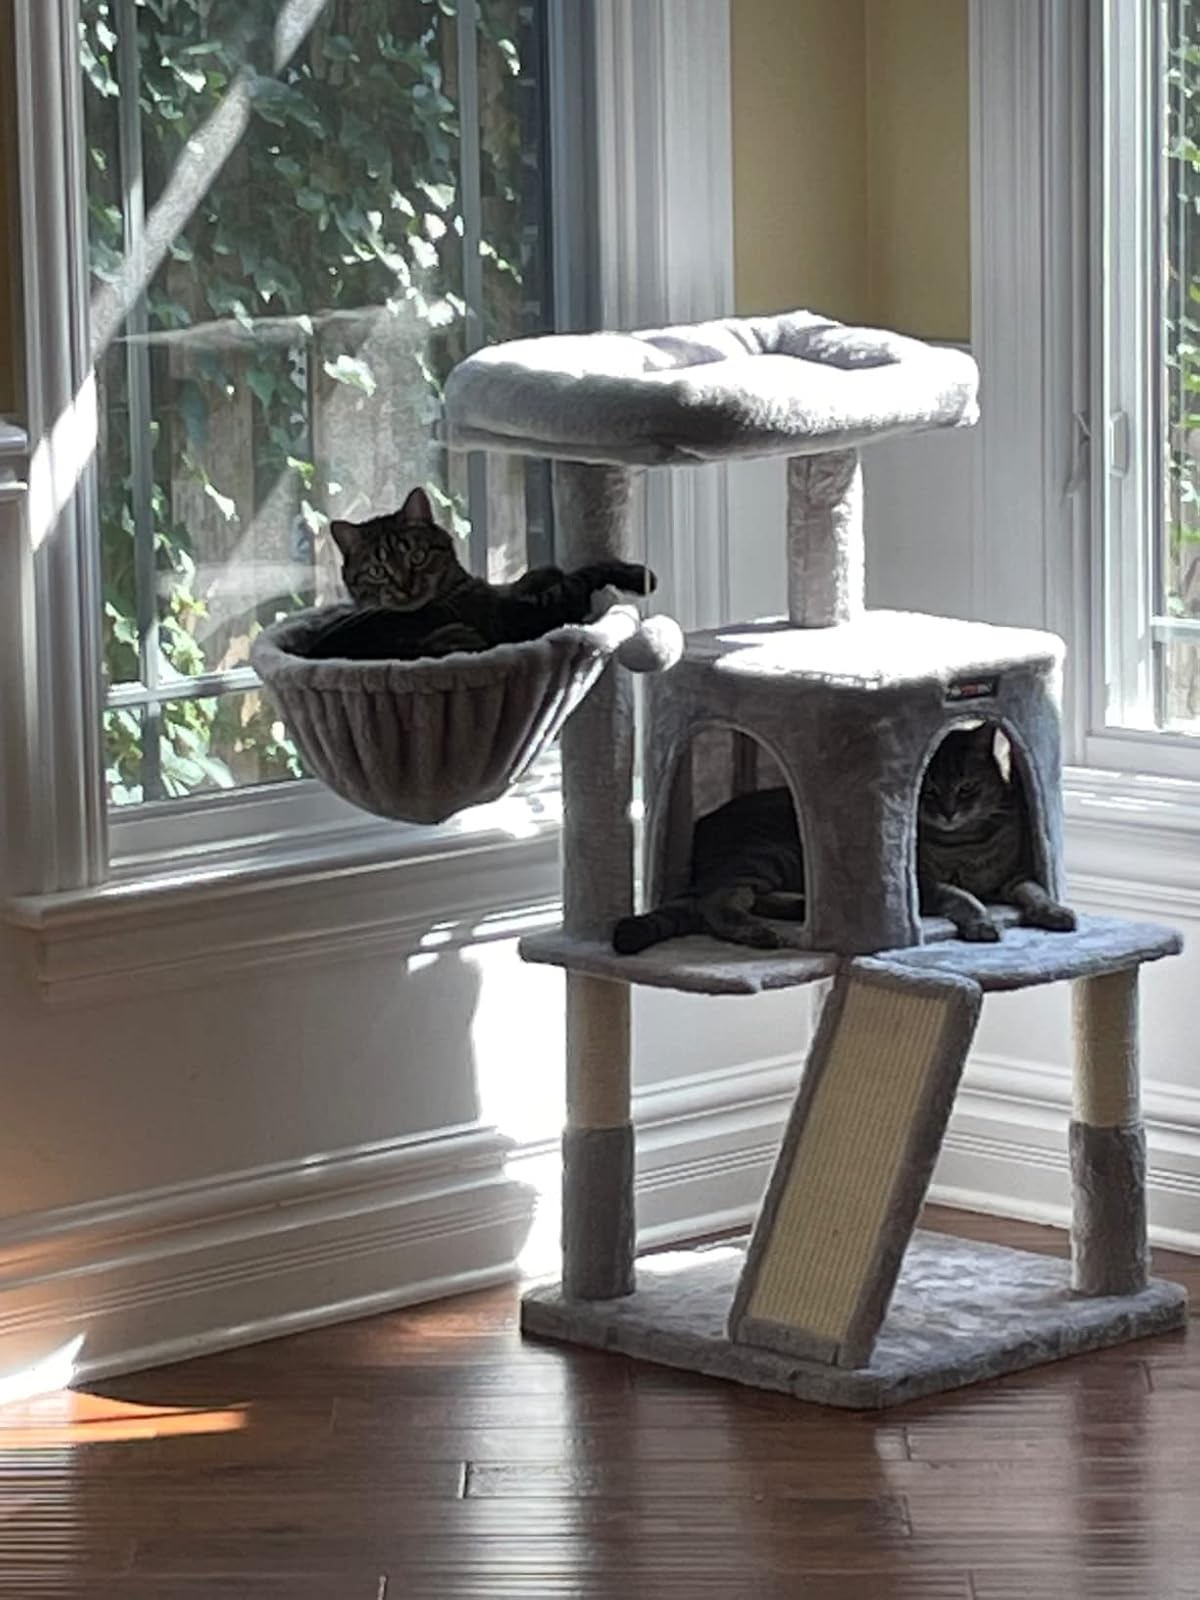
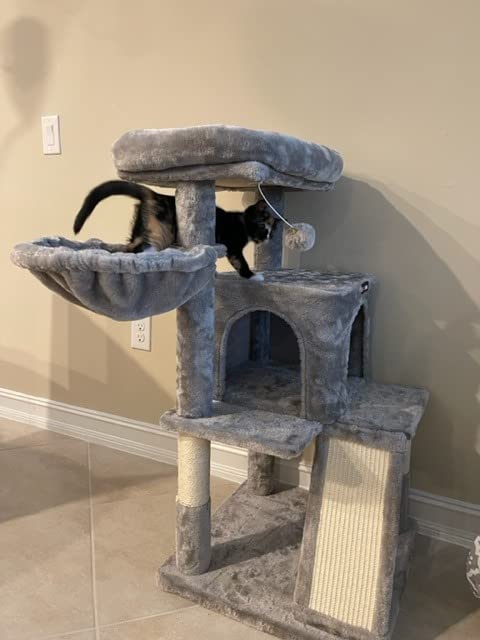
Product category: items_cat tree
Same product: yes